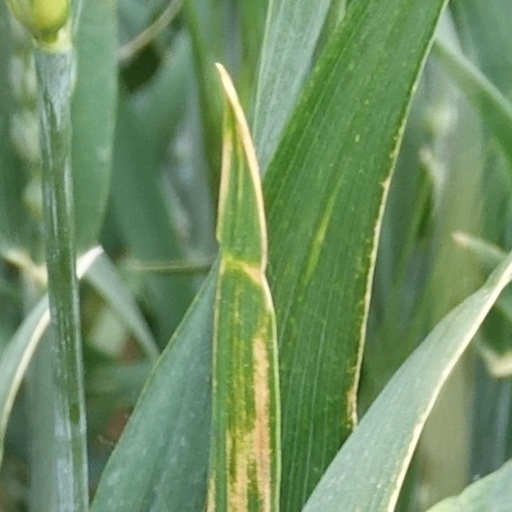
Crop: wheat